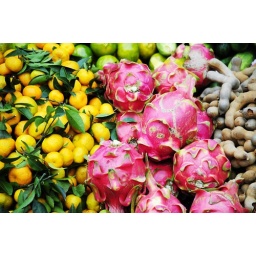
street market in louang prabang laos.